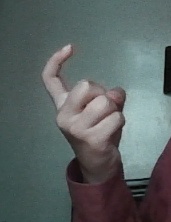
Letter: ra